2013 Mudsummer Classic

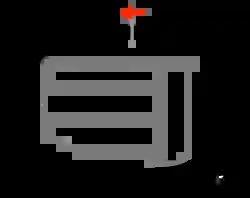
Eldora Speedway, where the race was held

Eldora Speedway, which opened in 1954, is a 0.5 mile (0.80 km) oval with turns at a 24 degree banking, while the straightaways are 8 degrees. The track's grandstands can fit 17,782 spectators, and the hillside seating can fit an unlimited number of fans.